History of diabetes

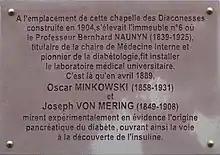
Plaque in Strasbourg commemorating the 1889 discovery by Minkowski and Von Mering

In his classic description of diabetes, Aretaeus of Cappadocia ("fl." early 2nd century AD) noted the excessive amount of urine that passed through the kidney. He also noted its rarity ("Diabetes is a wonderful affection, not very frequent among men..."). He described the disease as "a melting down of the flesh and limbs into urine" and attributed it to the bladder and kidneys, commenting that "life (with diabetes) is short, disgusting and painful."